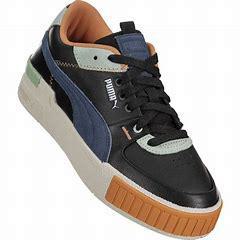
Brand: Puma
Model: Cali Sport